Docia Kisseih

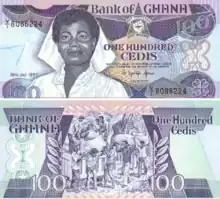
Docia Kisseih on old 100 cedis note

In 1943 Kisseih embarked on more than thirty years of professional nursing and further training. Since nursing education in Ghana was not yet fully developed, in order to be eligible for senior posts under colonial rule she had to spend some time in the 1950s training for further qualifications in England. In 1961 she was made Chief Nursing Officer of the newly independent Ghana: her job title inherited from the earlier British system. Kisseih wanted to work towards having some university graduates within the nursing profession. As a first step a two-year "post-basic" diploma program to train nursing educators and administrators was established in 1963 through a threeway agreement between the World Health Organization (WHO), UNICEF and the Ghanaian government. It attracted nurses from other English-speaking countries in the region as well as from within Ghana. At the same time she oversaw a move away from the traditional British hospital-based system to a more community-based kind of healthcare better suited to Ghanaian society. She developed a new curriculum for nurses, sponsored by the WHO, which emphasised public health and community nursing care with good support for maternal and child health. Kisseih also established a scholarship fund for some nurses to train abroad until a more in-depth education was available locally.